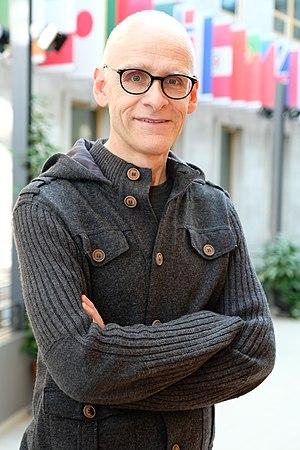
Photo d'Yves Gendron, professeur à FSA ULaval